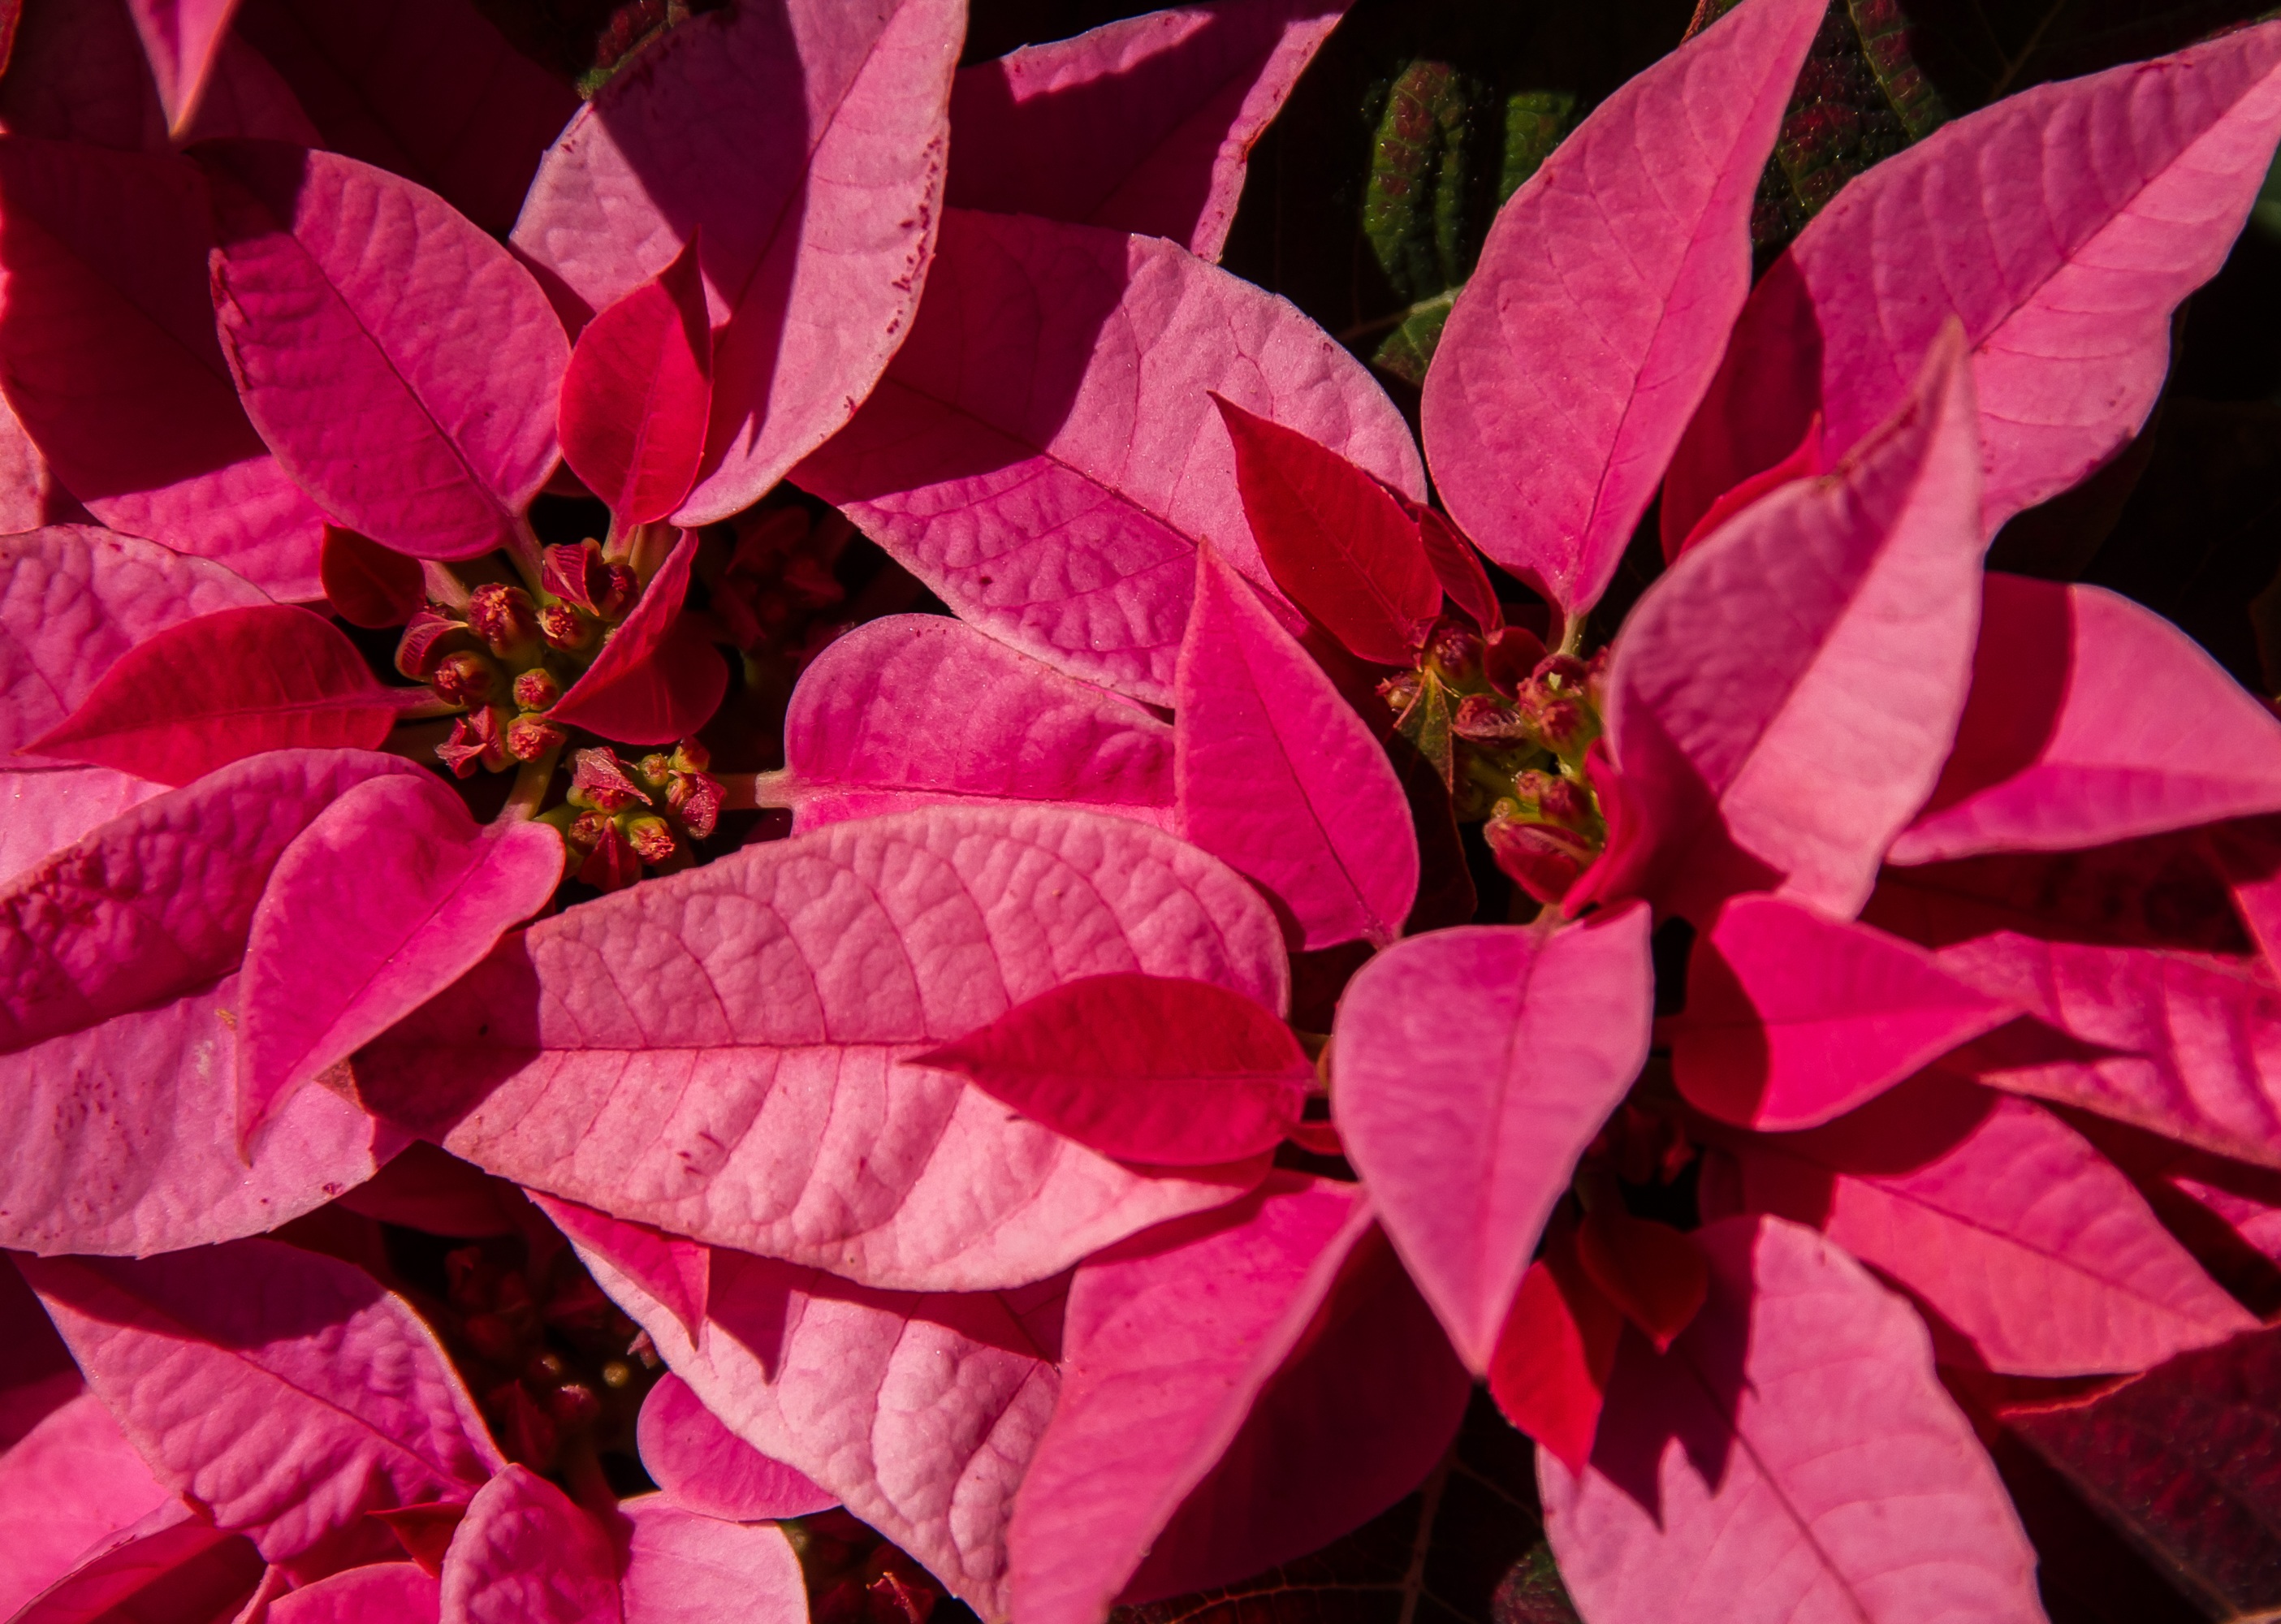
branch, blossom, plant, leaf, flower, purple, petal, red, autumn, botany, pink, christmas, flora, flowers, leaves, shrub, bright, poinsettia, magenta, macro photography, flowering plant, land plant